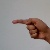
The image shows a hand gesture representing the letter 'G' in Indian Sign Language.